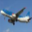
Label: airplane